Piotr Stachiewicz

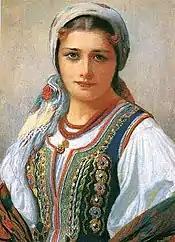
Beautiful Sophy

From 1877 to 1883, he studied at the Kraków Academy of Fine Arts with Władysław Łuszczkiewicz and Florian Cynk. From 1883 to 1885, he continued his studies at the Academy of Fine Arts, Munich, with Otto Seitz. Upon graduating, he took an extensive trip, visiting Italy, Greece and Jerusalem.